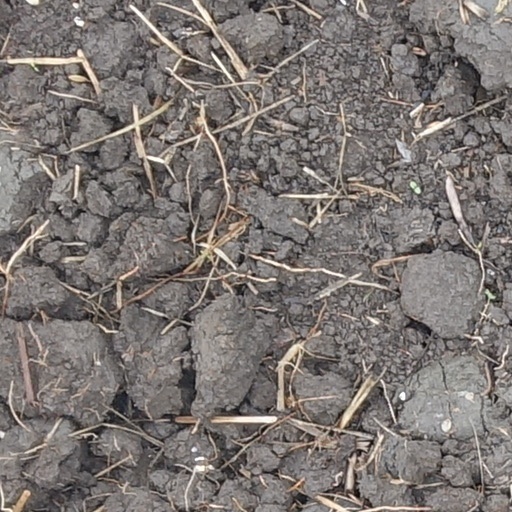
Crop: wheat